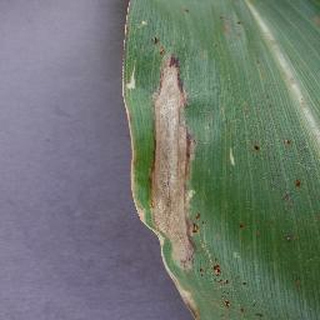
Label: corn_northern_leaf_blight